The Yogi Bear Show

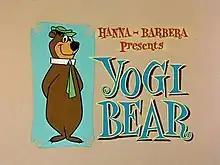
One out of a few different "Yogi Bear" presents cards

"The Yogi Bear Show" premiered on January 30, 1961, on some major city markets, although the show was not broadcast on the same day of the week, or the same time, in every city's affiliation in the United States, Canada, and the United Kingdom. Like "The Huckleberry Hound Show", some major city markets picked up the program from independent stations such as WPIX in New York City, KTTV in Los Angeles, KTVU in San Francisco, WGN-TV in Chicago, and KTVT in Dallas. In Canada, the show was split into two networks, with most episodes aired on the CTV Television Network with a few CBC Television networks picking up a few episodes in syndication. In Australia, the show aired on the Nine Network. In the United Kingdom, the show had its premiere on Christmas Day 1962 on ITV in all across England.